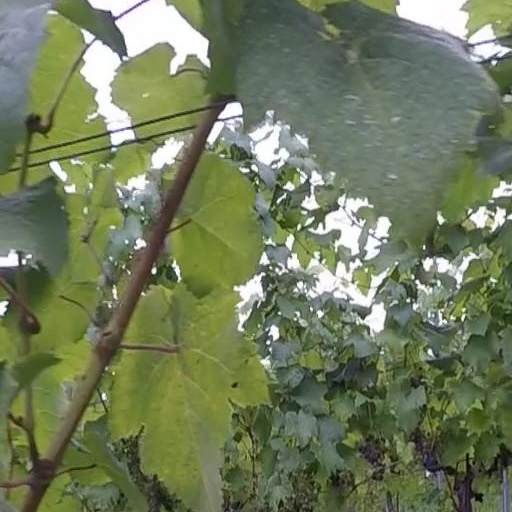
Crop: grape